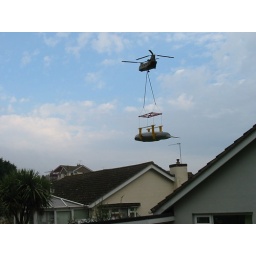
Chinook helicopter carrying a 'life size' blue whale model aloft above the houses (this is a model display).